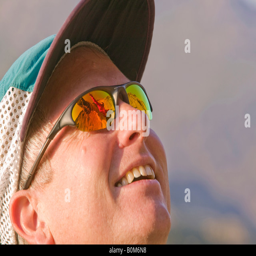
hewitt mountain reflected in sunglasses